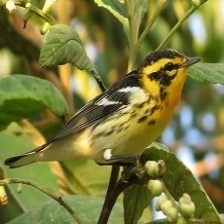
Species: BLACKBURNIAM WARBLER
Scientific name: SETOPHAGA FUSCA